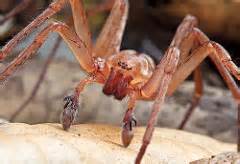
Label: spider